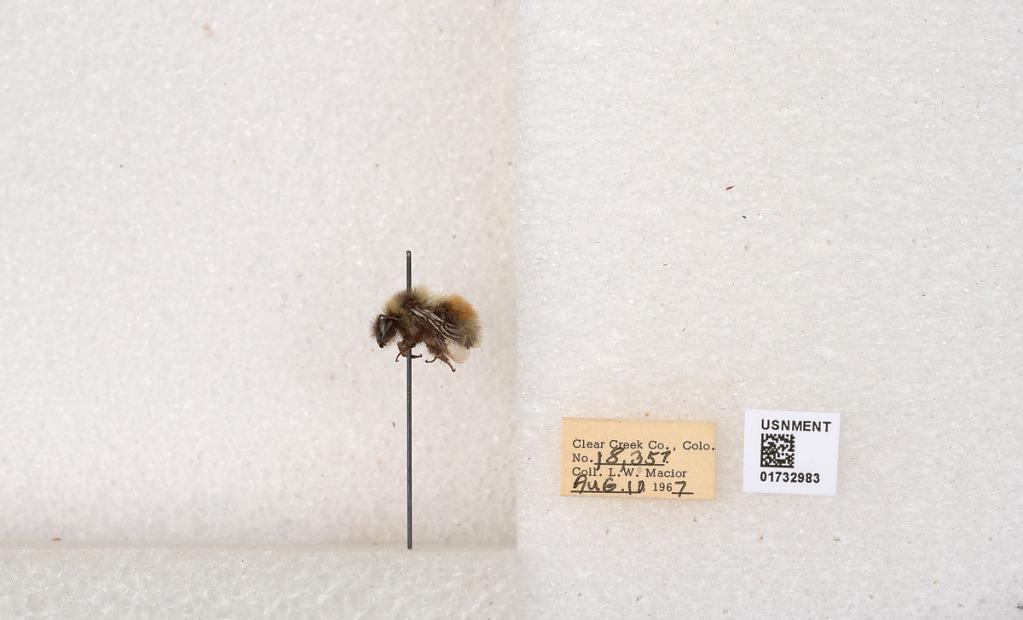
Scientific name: Bombus (Pyrobombus) sylvicola Kirby
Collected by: L. Macior
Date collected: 1967-8-10
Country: United States
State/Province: Colorado
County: Clear Creek
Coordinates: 39.6891, -105.644